Albania–Germany relations

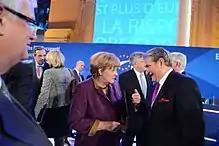
Former Chancellor Merkel with Albania's former Prime Minister Sali Berisha during an EPP Congress in 2012

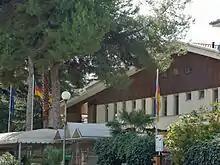
The German embassy building in Tirana

On 9 September 1943, Nazi Germany launched an invasion of Albania following the collapse of Mussolini's fascist Italian government. The invasion was carried out by the 2nd Panzer Division, which deployed military convoys from Bulgaria, Greece, and Serbia into Albania. On 10 September, at 9AM, a special plenipotentiary for the Southeast region of the Ministry of Foreign Affairs, Hermann Neubacher, arrived in Tirana accompanied by special agent Von Schjager to oversee German interests in Albania.